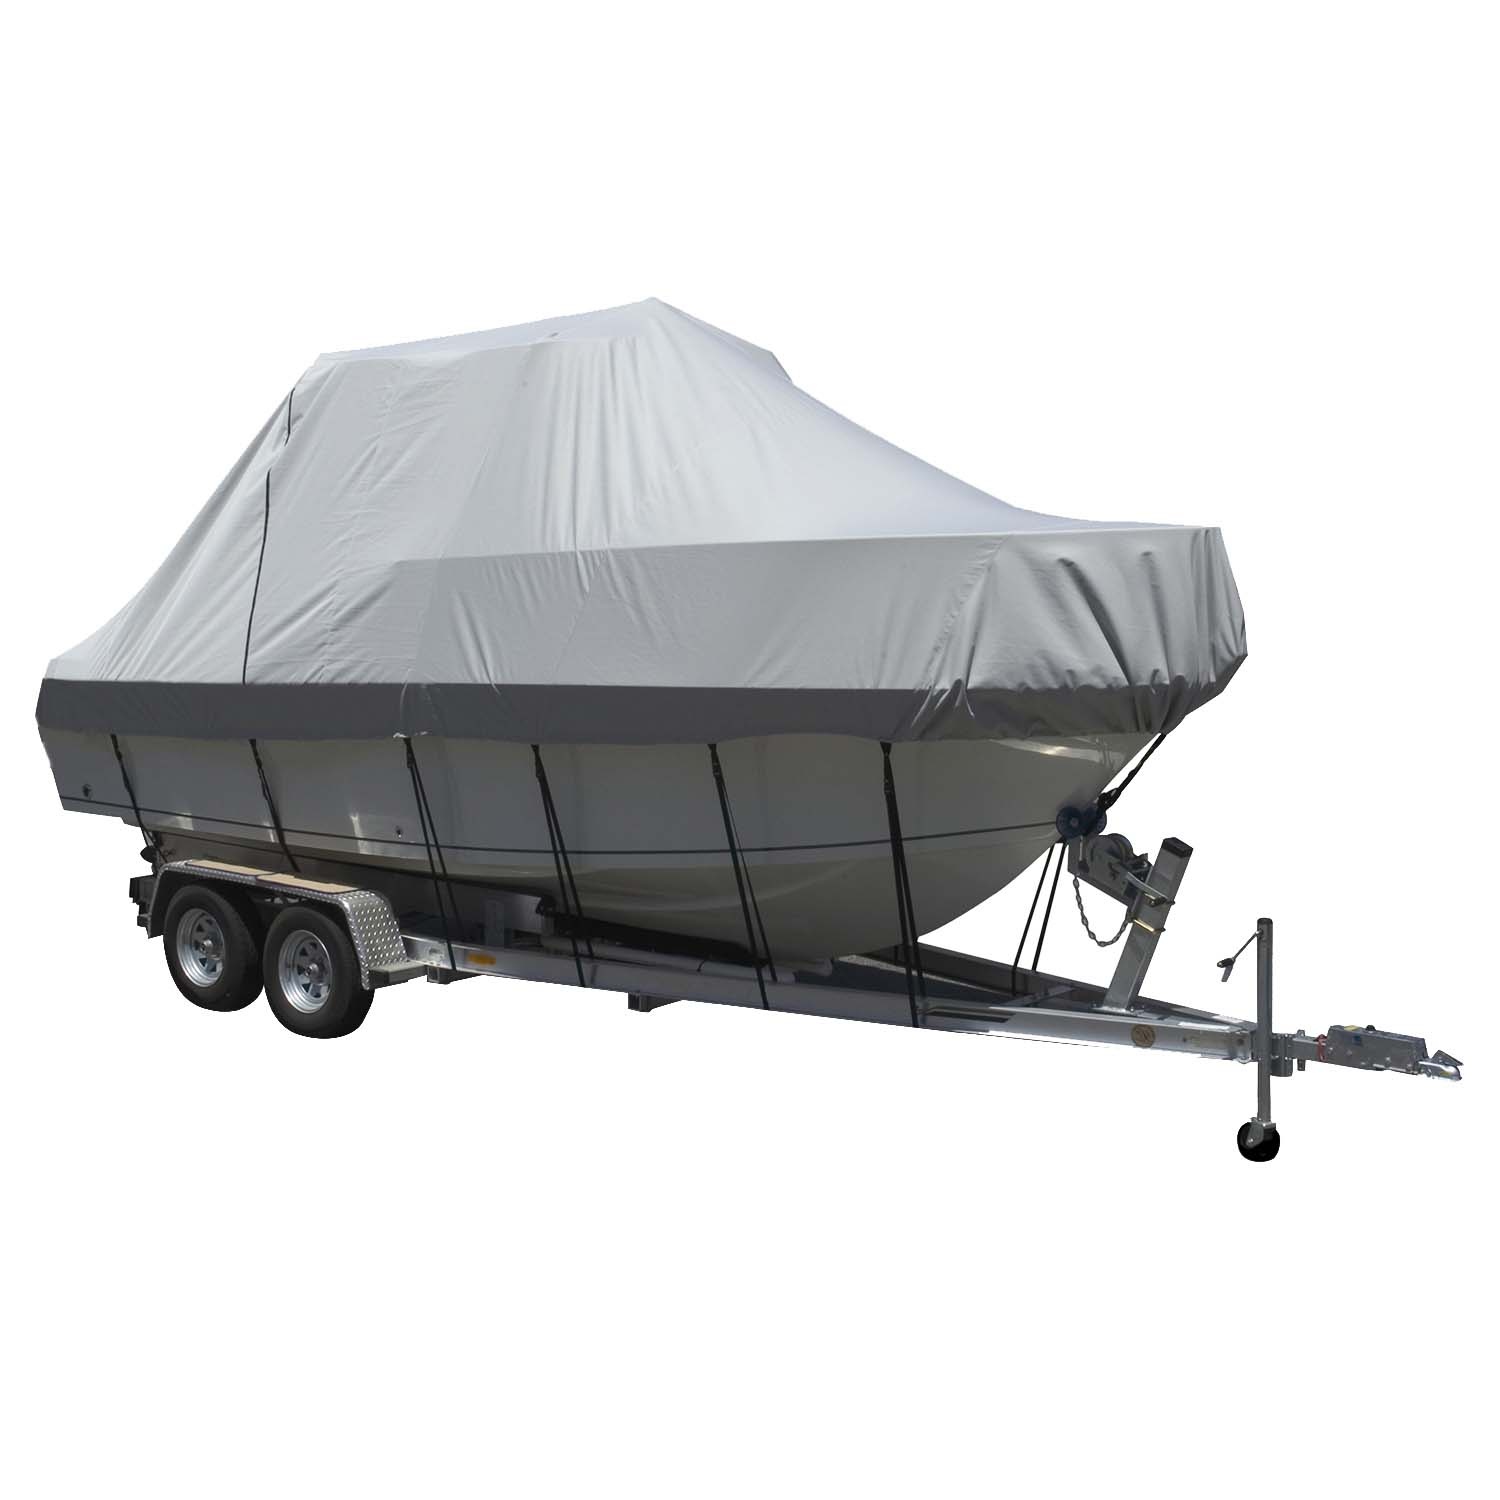
Carver Sun-DURA® Specialty Boat Cover f/19.5 Walk Around Cuddy & Center Console Boats - Grey | 90019S-11
Brand: Carver by Covercraft
Sun-DURA® Specialty Boat Cover for 19.5' Walk Around Cuddy and Center Console Boats - Grey *102" Max Beam Width Features Include: Dual-Zippered Entry on both port and starboard side for easy access to and from the boat. Fit-Specific to accommodate VHF antennas, outrigger mounts, GPS and rod holders. Hook & Loop Sleeve for VHF antennas. Fit is designed for single engines with bow rails up to 24”. For dual engines, simply order next larger size. Cover comes standard with the following: Self-Adhesive Boat Cover Reinforcement Kit Heavy-Duty Boat Cover Tie Down Kit Rope Ratchet Two Support Poles Easy Installation Instructions *NOTE: Include bow pulpit and engine bracket (if applicable) in centerline measurement. For dual engines, order the next larger size. Sun-DURA® Excellent Quality 100% Solution Dyed Polyester means colors are part of the polyester fiber itself, rather than the dye adhering only to the surface of the fibers. 7oz. marine grade polyester that offers superior resistance to harmful UV rays, fading, mildew, tearing and overall wear-and-tear. Our own unique finish provides exceptional water repellency while maintaining breathability for the health of the boat. Made in USA and Imported. (7 Year Limited Warranty) Features: Construction - Join seams are folded four-ply. No raw edges Stitching - Double stitch construction for added strength and durability Weather Resistant - Anti-wick thread throughout construction Double Reinforced - Tie-down loops sewn into hem Best Warranty in the Business - Best Warranty in the business based on fabric selection All Carver Covers are Made in the USA Download Installation Guide (PDF)
Category: Vehicles & Parts > Vehicle Parts & Accessories > Vehicle Maintenance, Care & Decor > Vehicle Covers > Vehicle Storage Covers > Watercraft Storage Covers